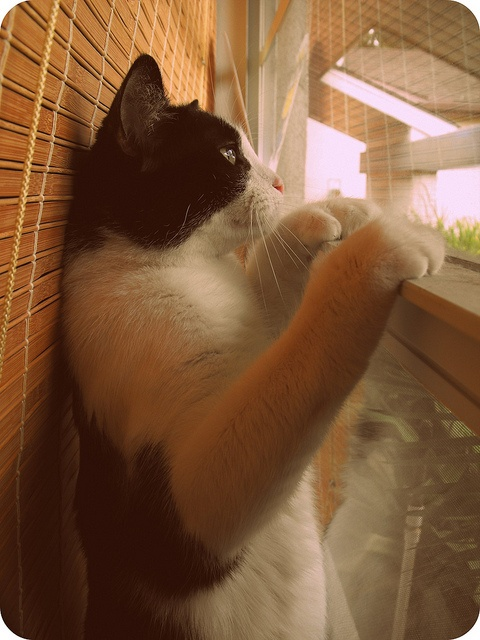
there is a cat that is looking out of the window
A cat that has it's paws up on a rail and is looking out.
a black and white cat looks out the window
a cat sticking its front paws on a window ledge as he looks outside
a kitty behind the blinds looking out the window